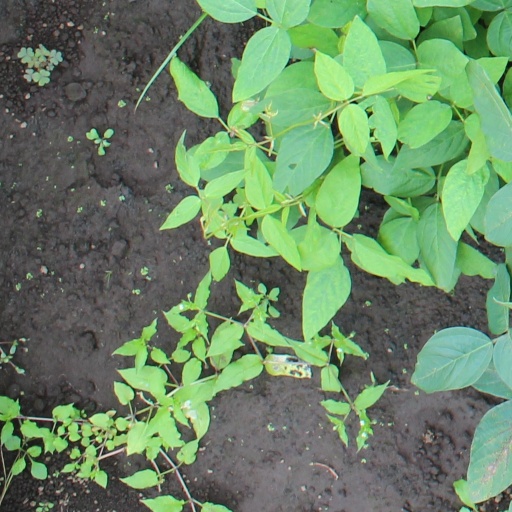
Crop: soybean